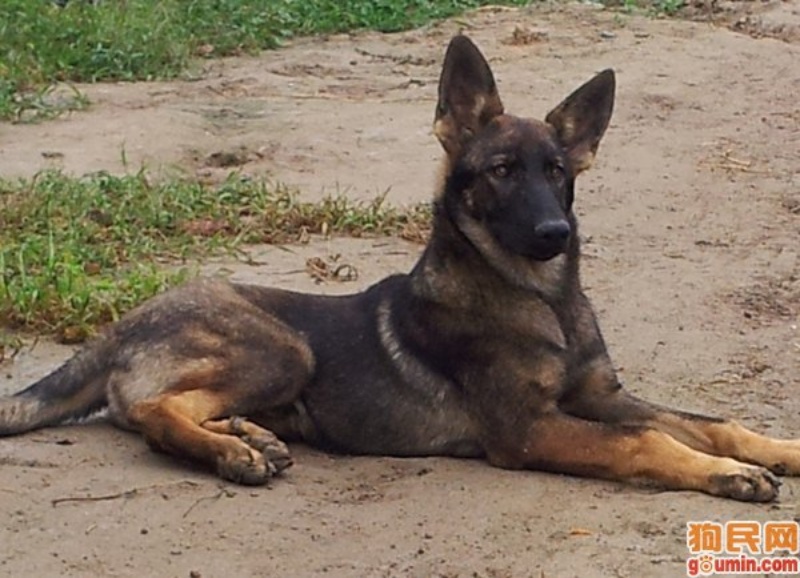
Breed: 258-n000104-Black_sable